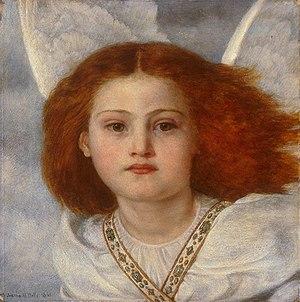
Joanna Mary Boyce, également connue sous son nom de mariage Joanna Mary Wells ou Mᵐᵉ Henry Tanworth Wells, est une peintre britannique connue pour ses portraits, ses scènes de genre et plus rarement ses paysages. Son frère, George Price Boyce, était également peintre, spécialisé dans l'aquarelle et les paysages. Tous deux sont associés au préraphaélisme.